Mississippi Highway 63

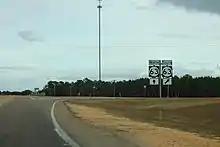
MS 26 at the interchange with MS 63 just outside Lucedale

MS 63 now travels through a large tract of the National Forest, where it has an intersection with Strickland Road (unsigned MS 536), before leaving the National Forest permanently and winding its way northeast through the community of Clara before crossing the Chickasawhay River for a second time to enter the city of Waynesboro. The highway passes through neighborhoods along Turner Street before entering downtown and coming to an end at an intersection with MS 184 (Azalea Drive).